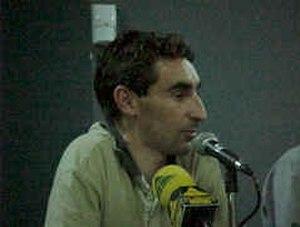
Fernando Escartín Coti est un coureur cycliste espagnol. Il officia 11 ans en tant que professionnel, pendant les années 90 et au début des années 2000. Il fut l'un des meilleurs grimpeurs de son époque.